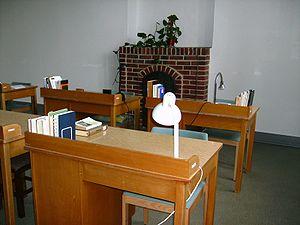
L'abbaye de Mariawald est une ancienne abbaye de moines cisterciens-trappistes, qui se trouve en Allemagne, près de Heimbach dans la région du nord des monts Eifel.